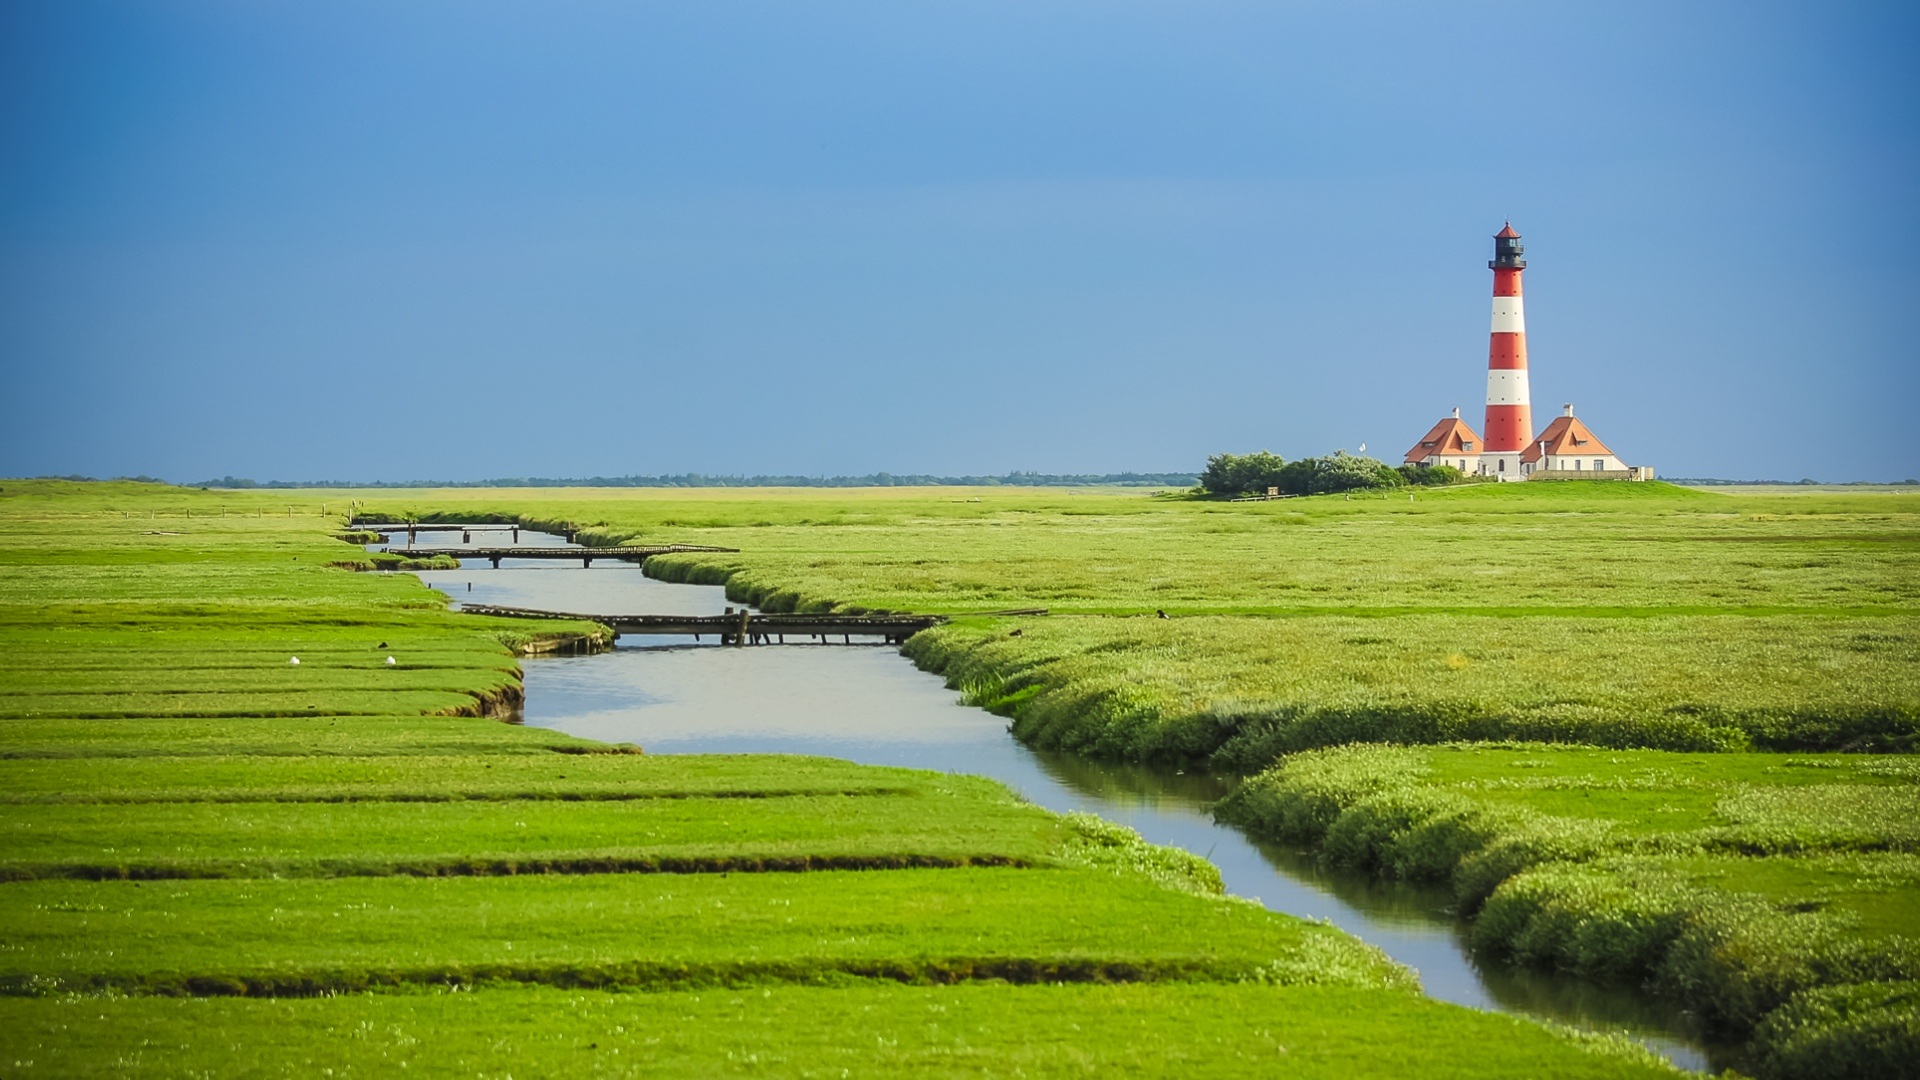
landscape, coast, grass, horizon, marsh, lighthouse, field, meadow, prairie, tower, scenic, agriculture, plain, polder, grassland, wetland, plateau, mood, north sea, ecosystem, wadden sea, rural area, nordfriesland, paddy field, westerhever, world natural heritage, natural environment, geographical feature, westerhever lighthouse